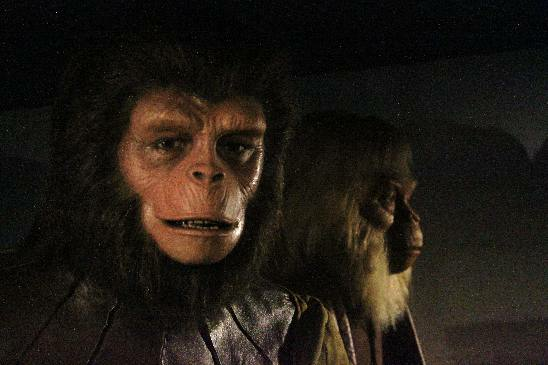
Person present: No